Ramón Diokno

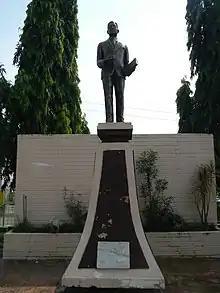

Diokno was admitted to the practice of law in April 1905. While he was a student, he was the founding president of the Asociacion Escolar de Filipinas. He also founded the Colegio la Ilustracion and Rizal University, where he taught as a professor. He was editor of La Fraternidad and El Nacionalista, and was president of the labor union, "Union del Trabajo de Filipinas" and the "Union de Marinus de Filipinas." He was a Mason at the Sinkuan Lodge and in charge of the Nilad Lodge, which he led for two years. He then influenced his son José Wright "Ka Pepe" Diokno to join the Nilad Lodge No. 12. He was also one of the founders of the Gram Logia Regional de Filipinas.